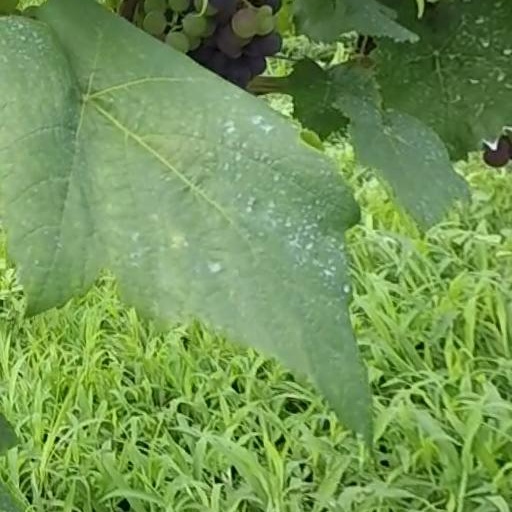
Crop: grape